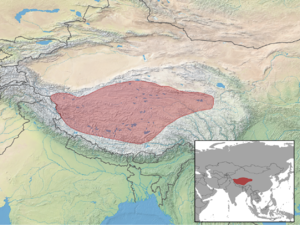
L'antilope du Tibet, tchirou ou chirou ou encore chiru, est une espèce de capriné qui se rencontre sur le plateau du Tibet en République populaire de Chine, en Inde, et, dans la première moitié du XIXᵉ siècle, également très rarement au Népal.